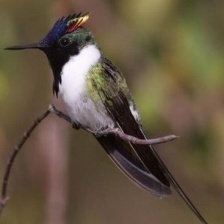
Species: HORNED SUNGEM
Scientific name: HELIACTIN BILOPHUS
ImageNet parent category: hummingbird